Rowan

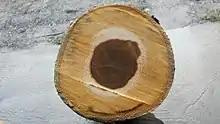
Freshly cross cut "Sorbus aucuparia" from the island of Engeløya in Norway with visible heartwood

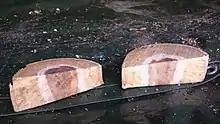
Freshly rip cut "Sorbus aucuparia" from the island of Engeløya in Norway

The fruit of European rowan ("Sorbus aucuparia") can be made into a slightly bitter jelly which in Britain is traditionally eaten as an accompaniment to game, and into jams and other preserves either on their own or with other fruit. The fruit can also be a substitute for coffee beans, and has many uses in alcoholic beverages: to flavour liqueurs and cordials, to produce country wine, and to flavour ale. In Austria a clear rowan schnapps is distilled which is called by its German name "Vogelbeerschnaps", Czechs also make a rowan liquor called "jeřabinka", the Polish Jarzębiak is rowan-flavoured vodka, and the Welsh used to make a rowan wine called "diodgriafel".